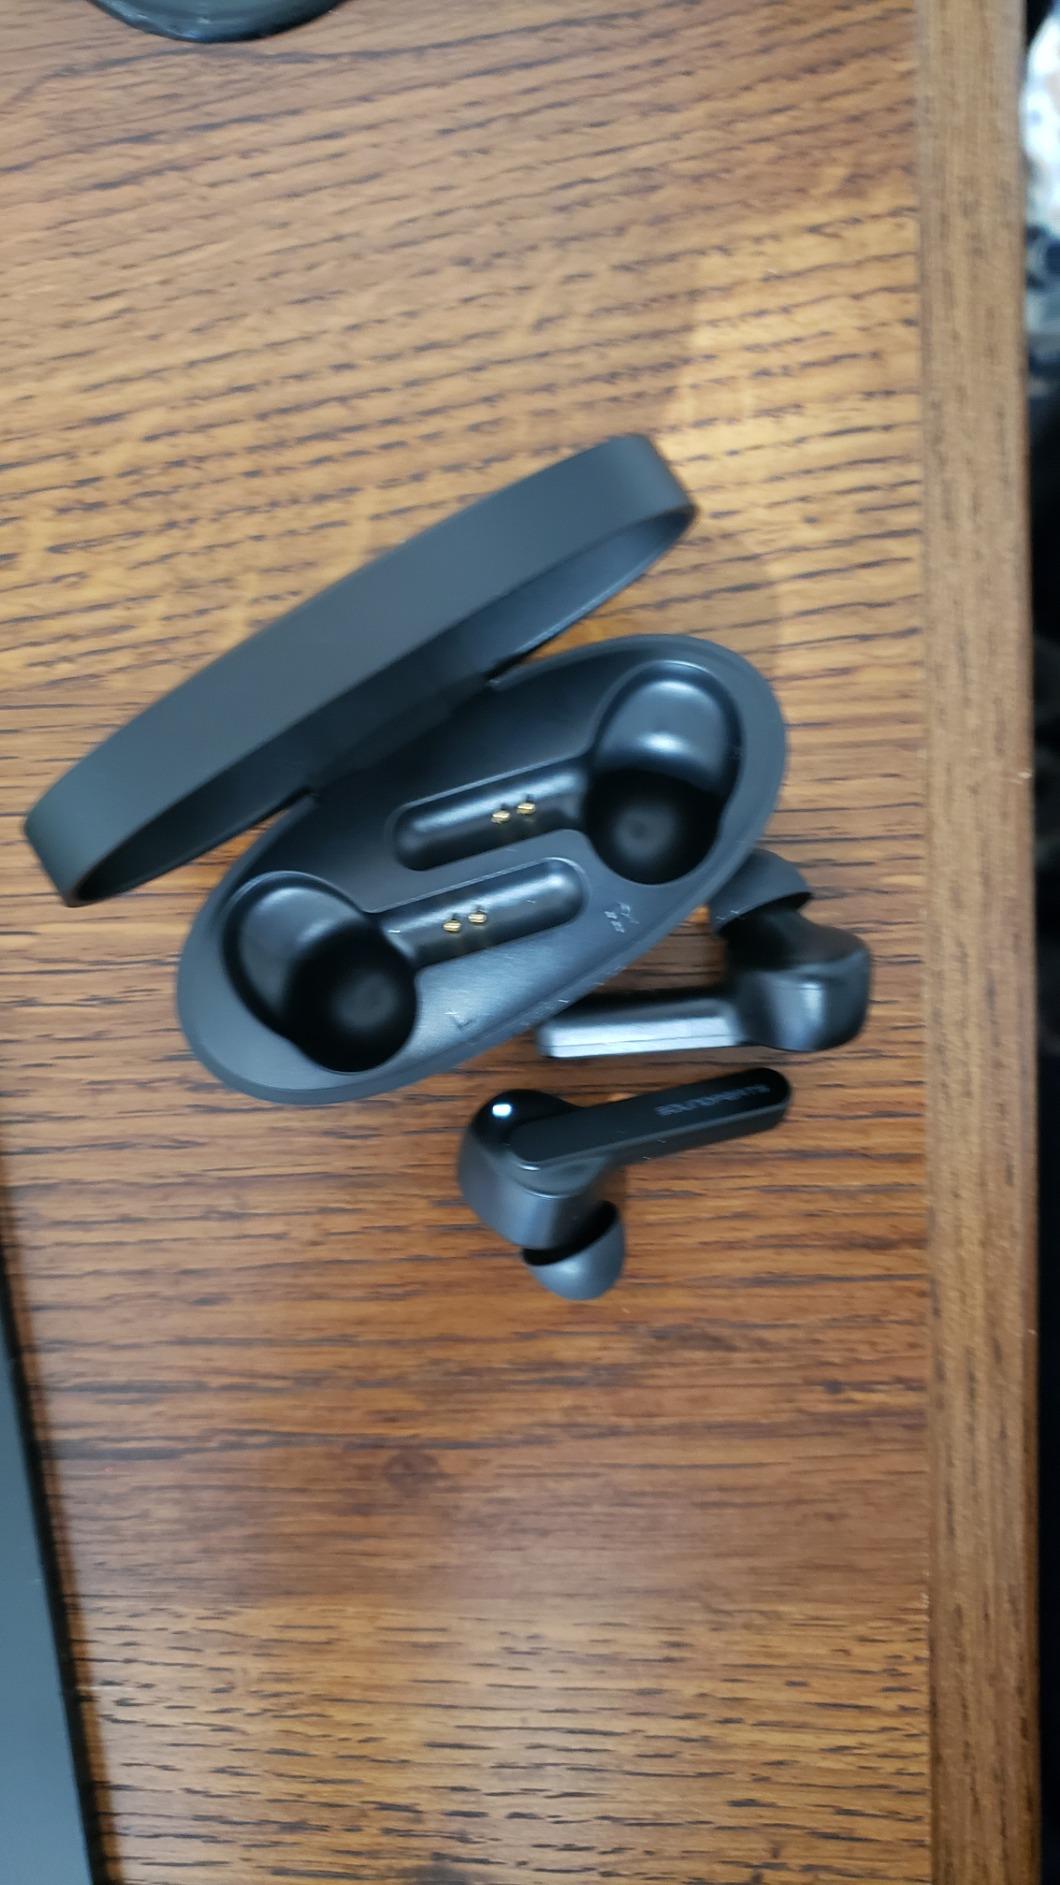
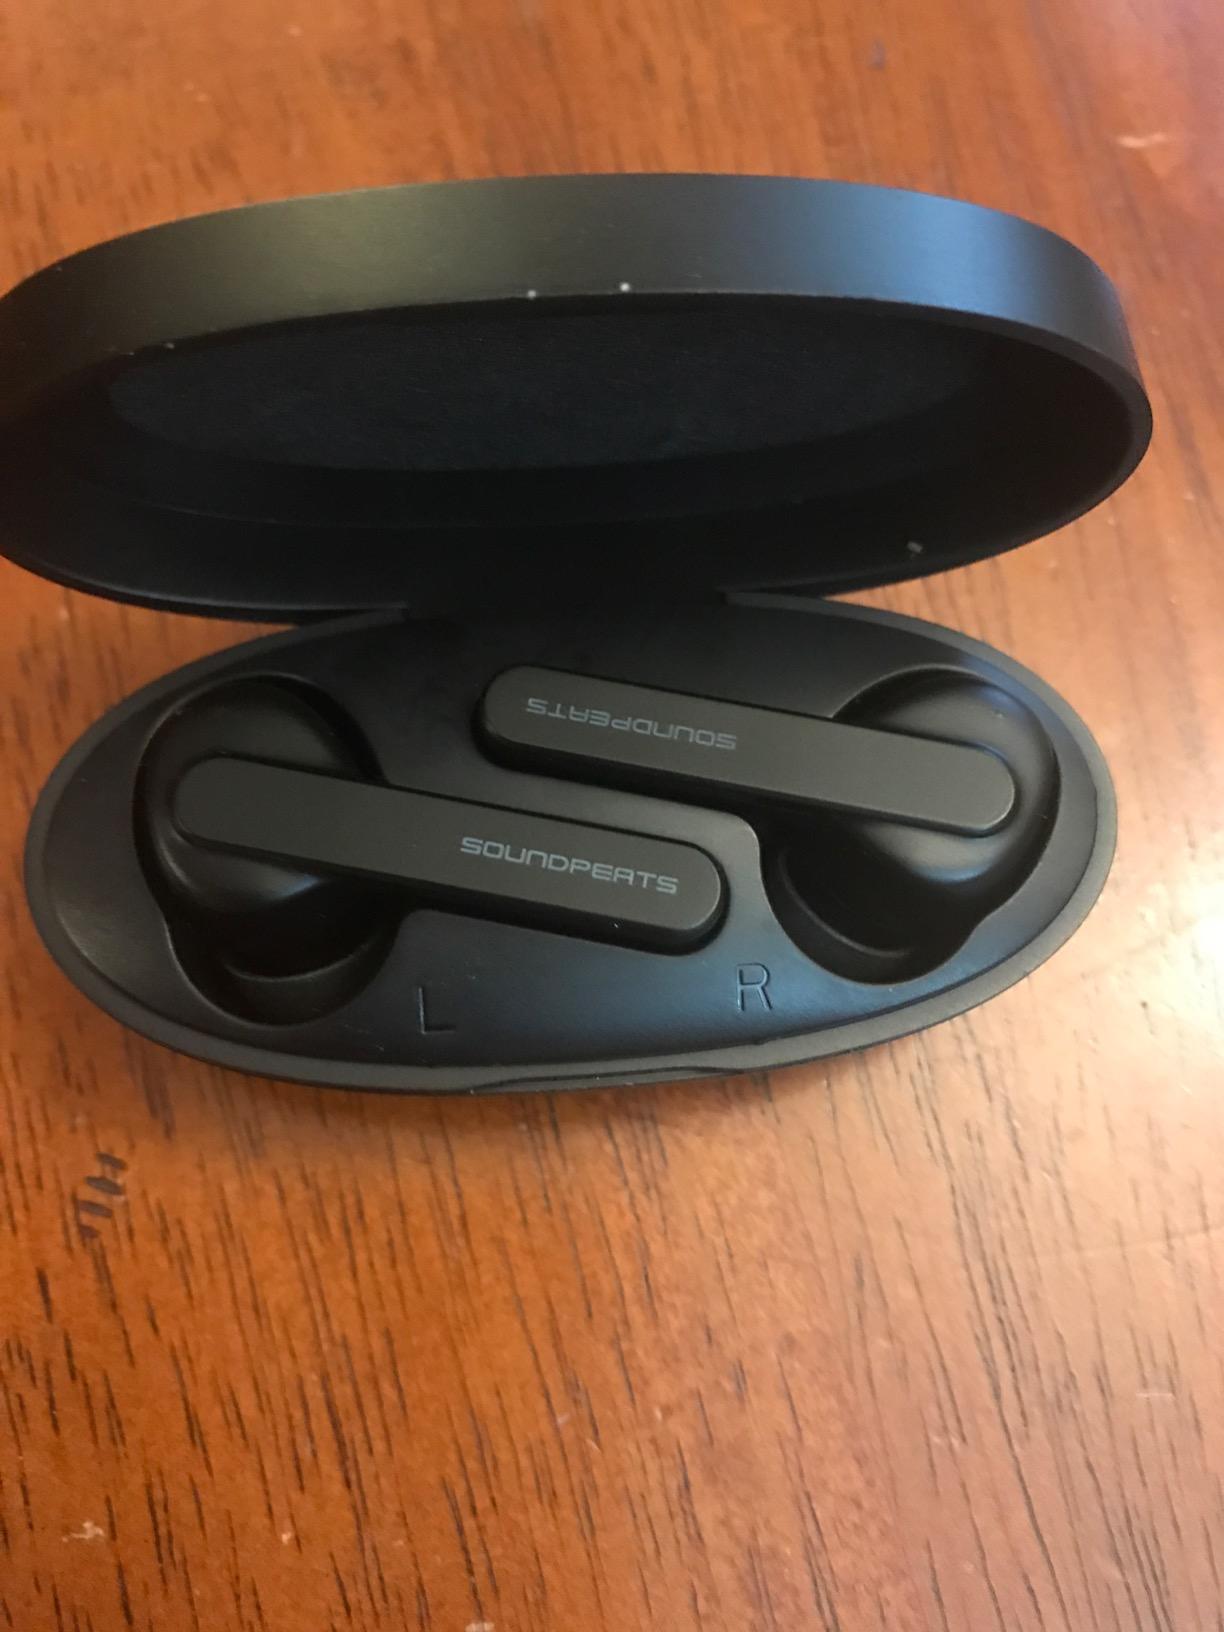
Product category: earbuds
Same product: yes